The Indigo Book

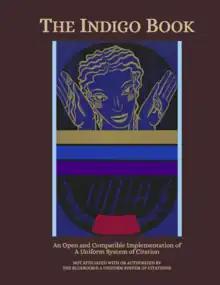
Cover

The Indigo Book: An Open and Compatible Implementation of A Uniform System of Citation (formerly Baby Blue's Manual of Legal Citation) is a free content version of the "Bluebook" system of legal citation. Founded by New York University professor Christopher Jon Sprigman, authored collectively by Sprigman and a group of NYU law students, and published by Public.Resource.Org, it is an adaptation based on the 10th edition of the "Bluebook" as published by the Harvard Law Review Association in 1958, which had entered the public domain in the United States because its copyright had expired due to non-renewal.